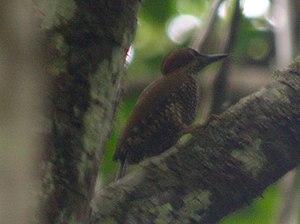
Le Pic à oreillons bruns est une espèce d'oiseau de la famille des Picidae.